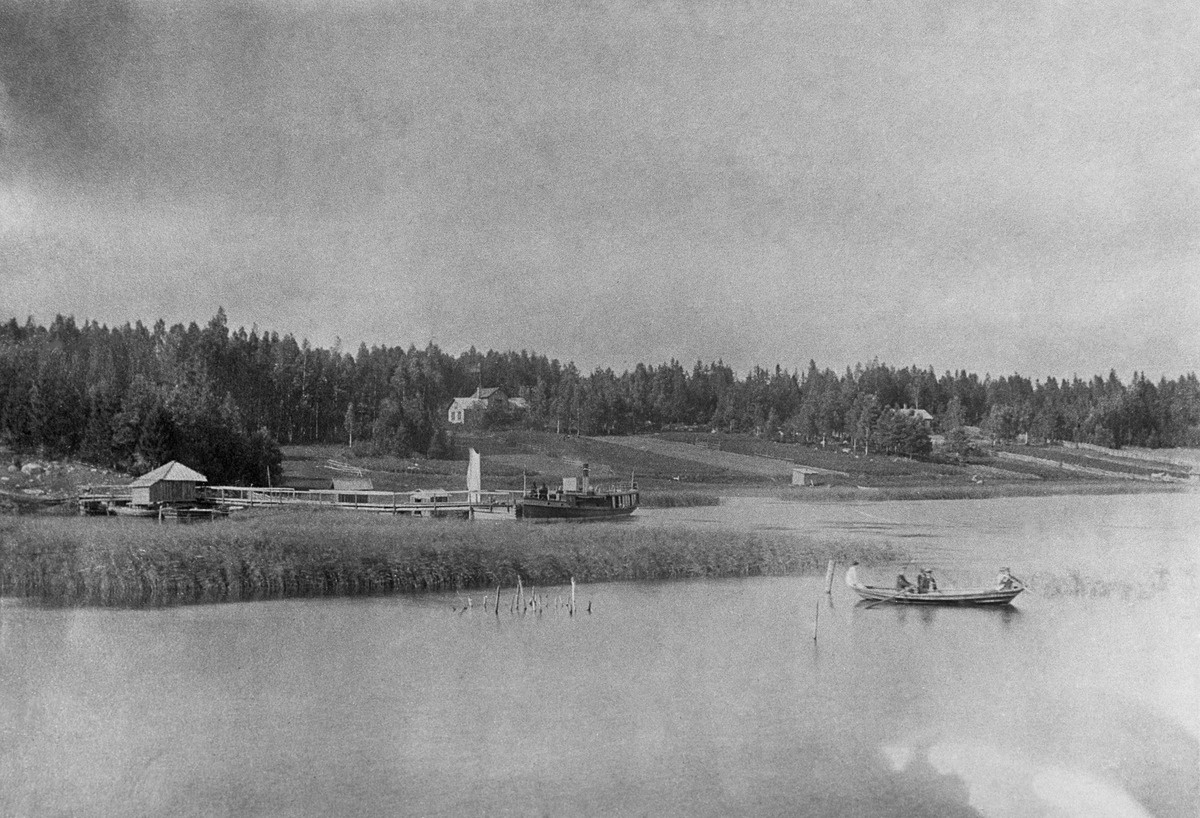
Vuosaari, Uutela, Långviken (Pitkälahti)
sisällön kuvaus: Vuosaari, Uutela, Långviken (Pitkälahti). Pastori Björklundin talo. mustavalkoinen
Ajankohta: kuvausaika 1900-luvun alku
Paikka: Suomi, Uusimaa, Helsinki, Vuosaari Helsinki, Helsinki
Aiheet: veneet soutuveneet, laiturit, laivat höyrylaivat